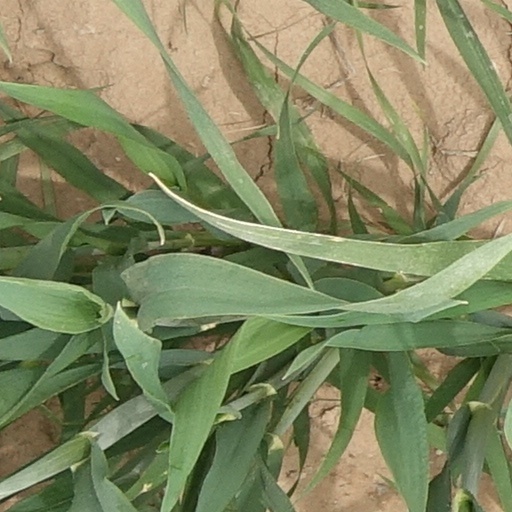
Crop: wheat